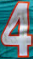
Number: 4